New York State Route 93

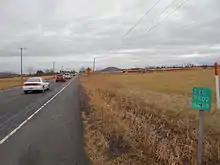
NY 270 reference marker on NY 93 in Cambria

Ownership and maintenance of Robinson Road from the bypass to NY 78 was transferred from Niagara County to the state of New York on September 1, 1990, as part of a highway maintenance swap between the two levels of government. The portion of NY 93 between NY 78 and Akron Road became state-maintained on October 1, 1998, as part of another swap that also transferred ownership and maintenance of Akron Road to Niagara County. Akron Road is now CR 142.